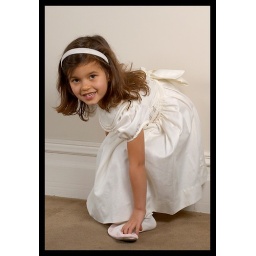
Alex in white dress 121 12 31 2004